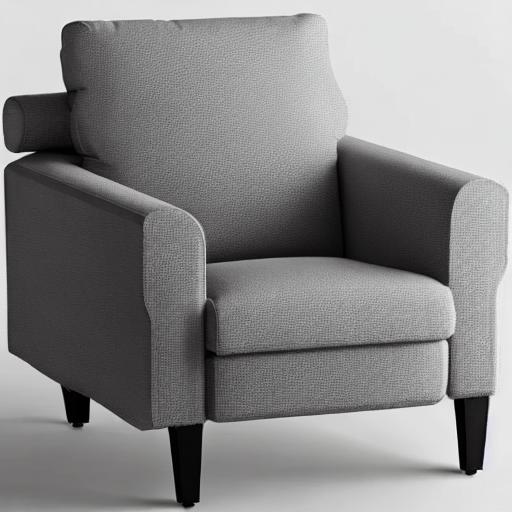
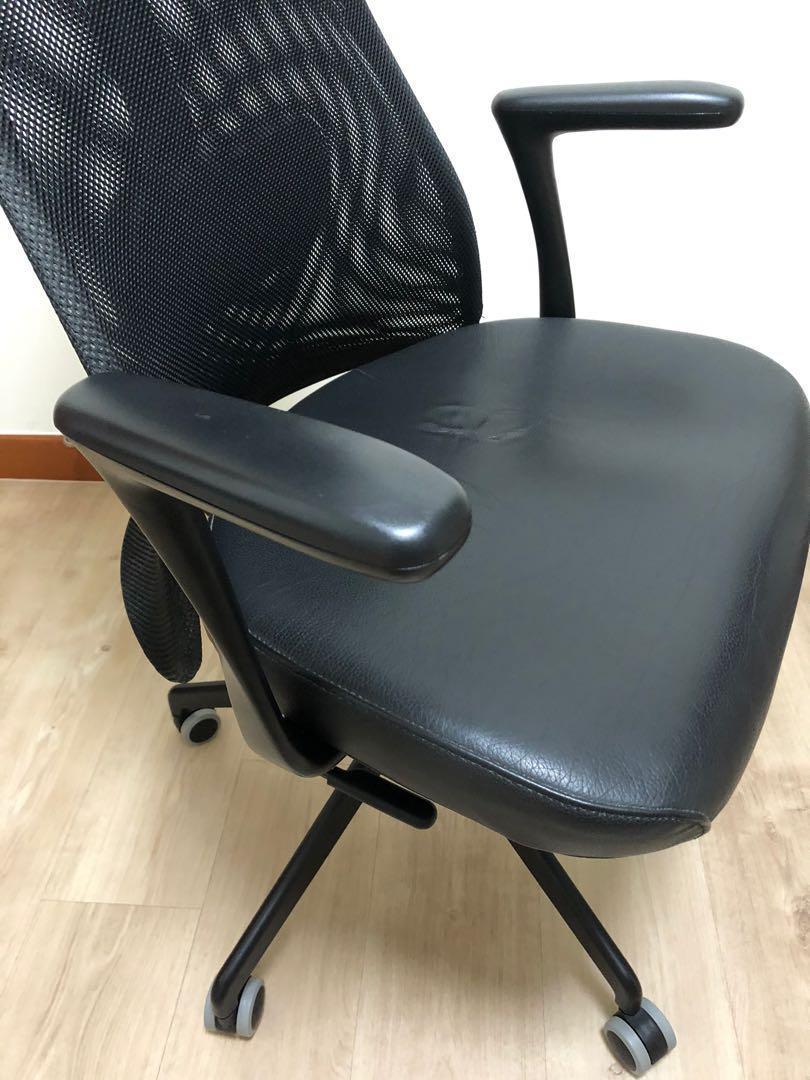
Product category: items_chair
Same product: no